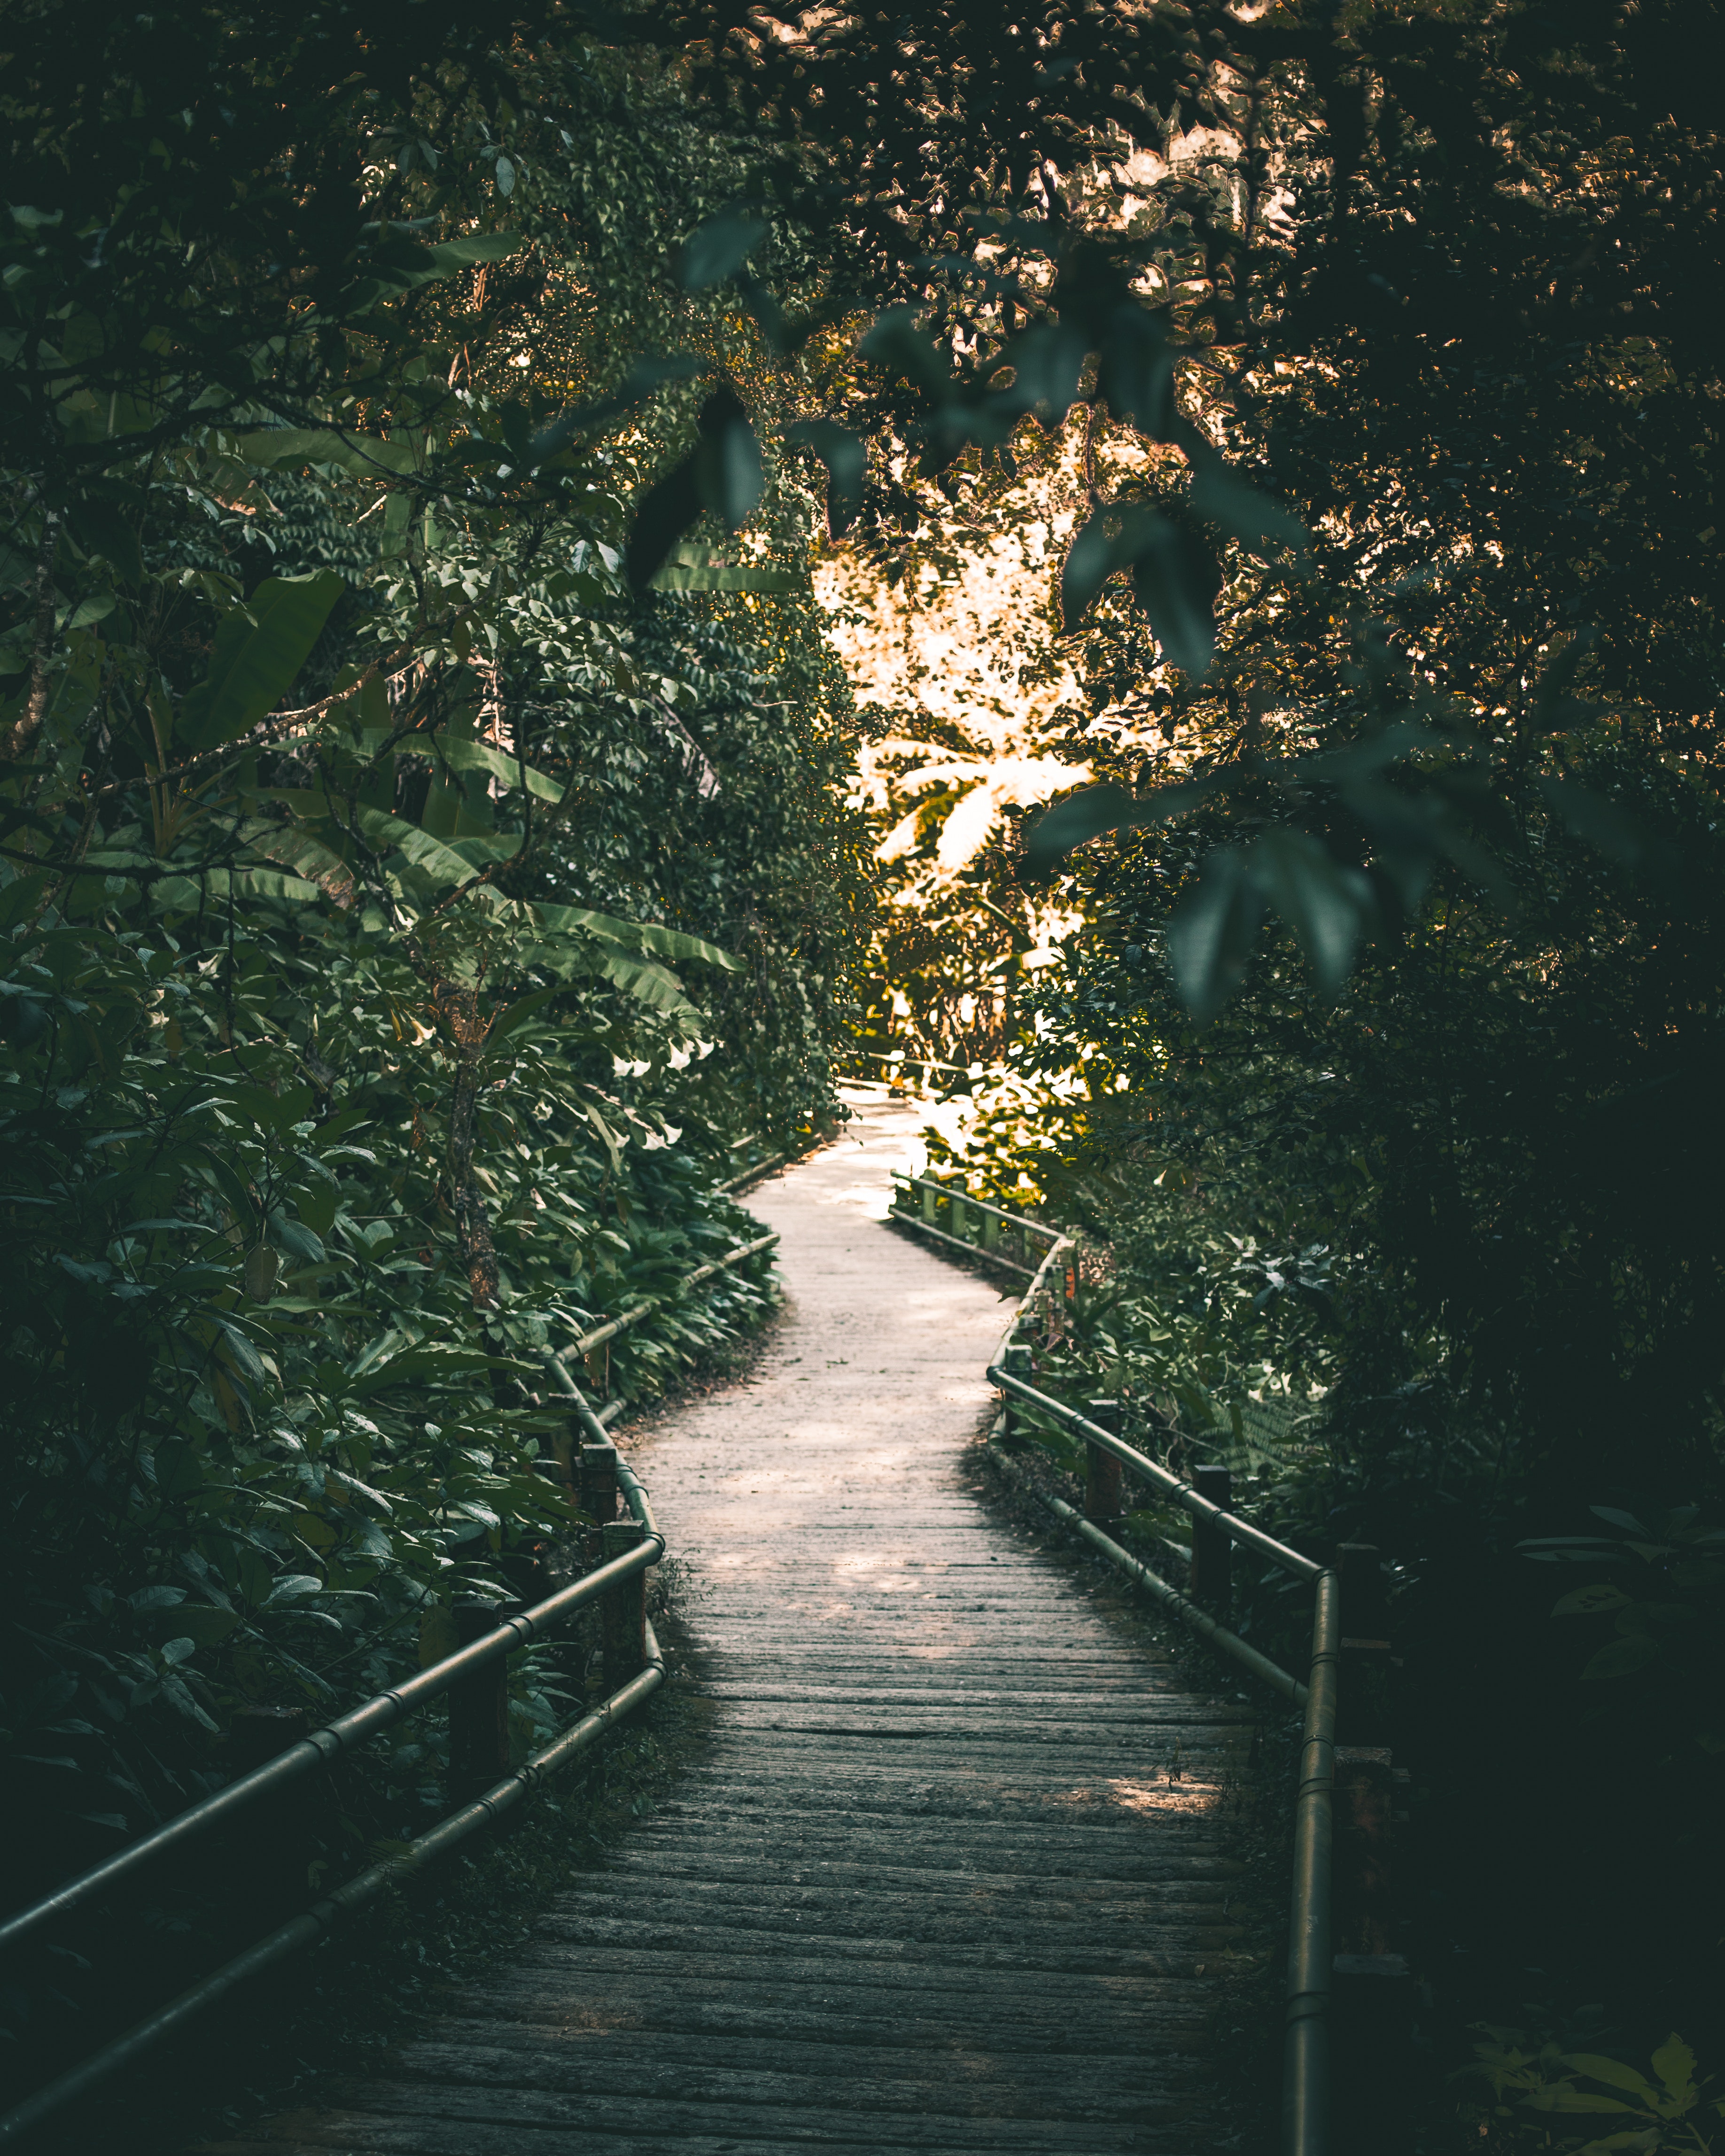
sky, nature, tree, water, light, sunlight, natural landscape, leaf, morning, atmosphere, road, woody plant, infrastructure, Tints and shades, branch, night, plant, cloud, architecture, landscape, road surface, forest, darkness, walkway, wood, shadow, street, evening, world, winter, street light